Steve Winwood

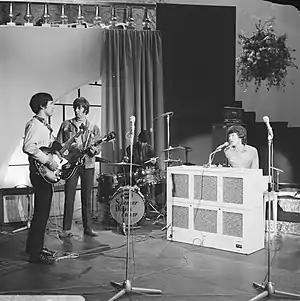
The Spencer Davis Group in 1966, L to R: Muff Winwood, Spencer Davis, Pete York, Steve Winwood

In 1963, Winwood (then known as "Stevie" Winwood) became singer and keyboardist of the Spencer Davis Group, with his older brother Muff Winwood on bass, Spencer Davis on guitar, and Pete York on drums. Davis had been impressed by the Winwood brothers after he saw them performing as the Muffy Wood Jazz Band at the Golden Eagle in Birmingham. The Spencer Davis Group made their debut at the Eagle and subsequently had a Monday-night residency there. Winwood's distinctive high tenor singing voice and vocal style drew comparisons to Ray Charles.